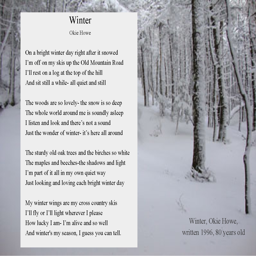
winter , on a bright winter day